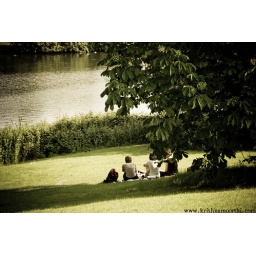
Theres nothing better than sitting in the sun by the lake with friends having a delicious picnic.